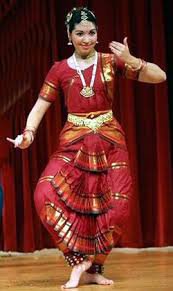
Dance form: kathak